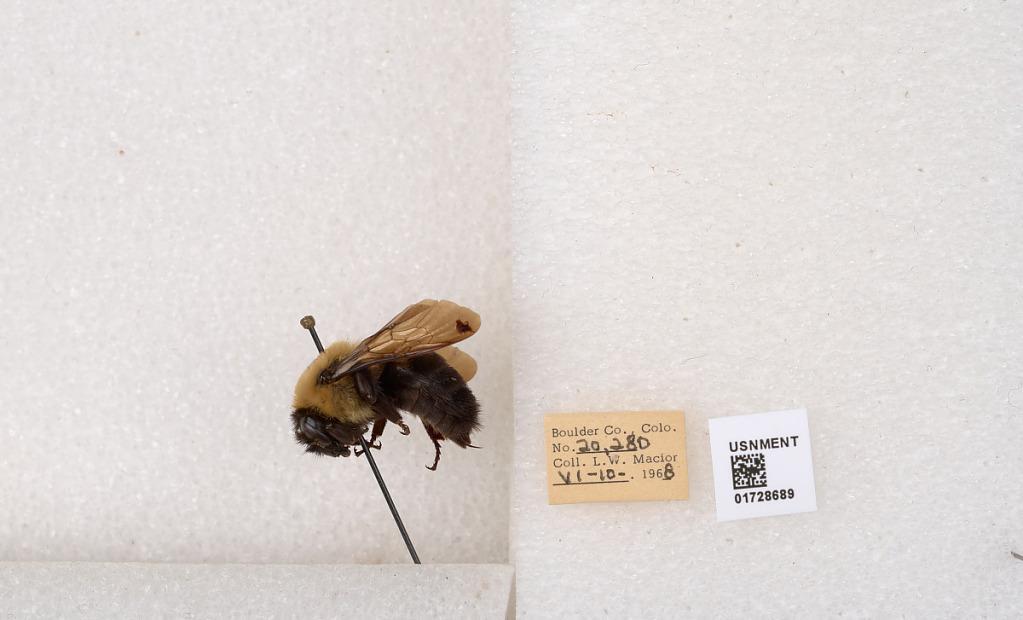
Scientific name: Bombus (Separatobombus) griseocollis (De Geer)
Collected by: L. Macior
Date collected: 1968-6-10
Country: United States
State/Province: Colorado
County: Boulder
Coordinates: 40.0925, -105.358